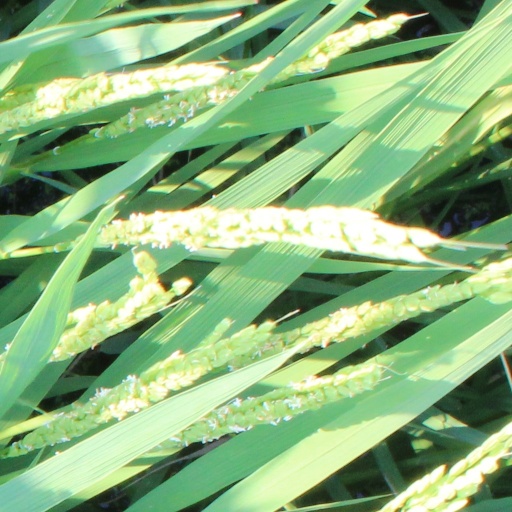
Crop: rice